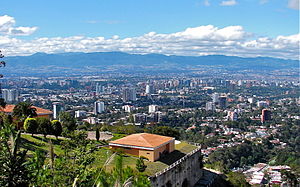
Guatemalas historie / Efter 2. verdenskrig
Guatamala City
Guatemalas historie falder i tre dele; tiden før koloniseringen, kolonitiden og selvstændighedstiden efter kolonitiden.